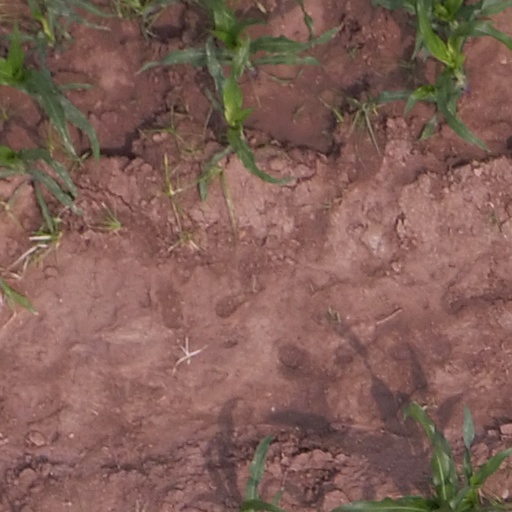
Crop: maize; corn